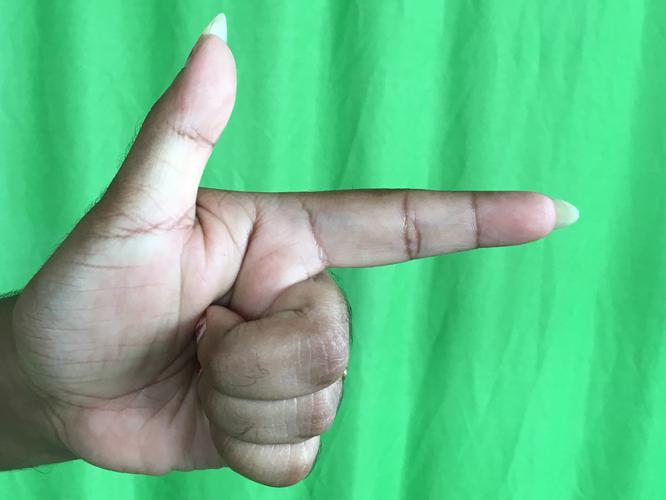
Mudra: Chandrakala
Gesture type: single_hand